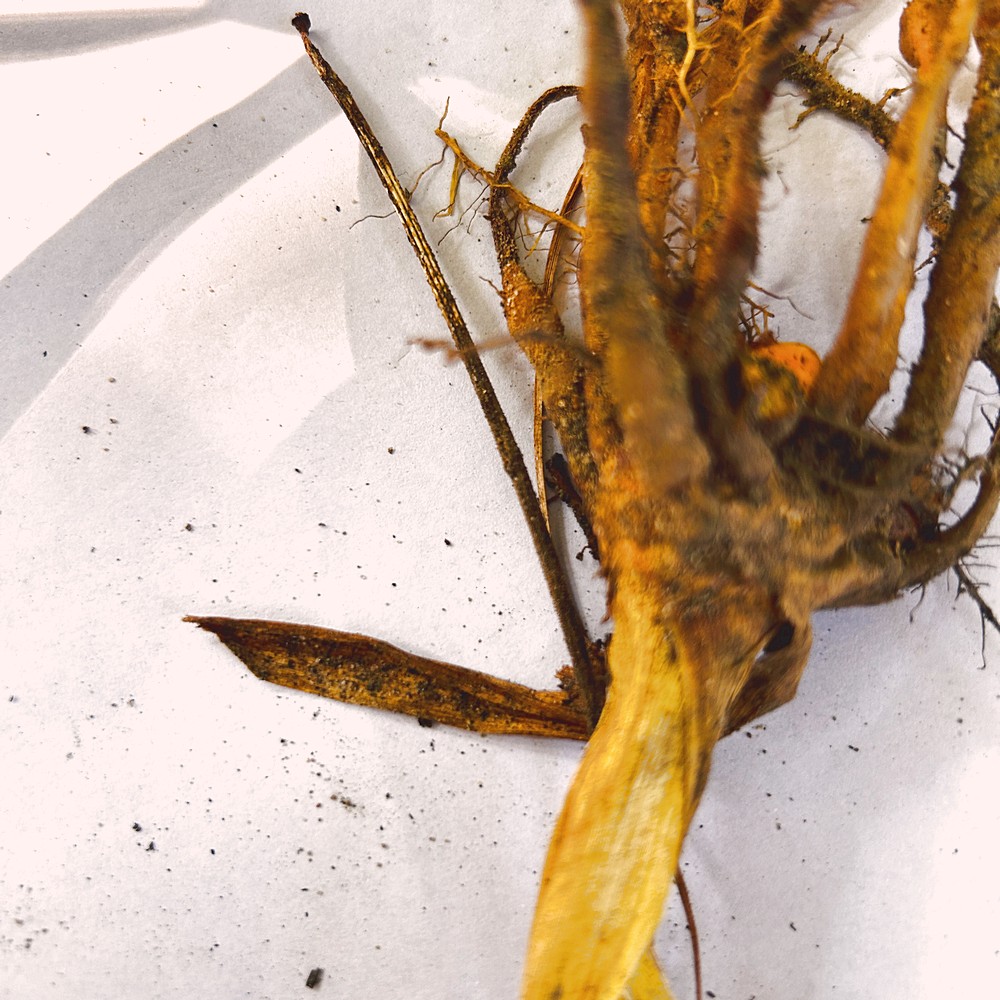
Label: Rhizome Disease Root